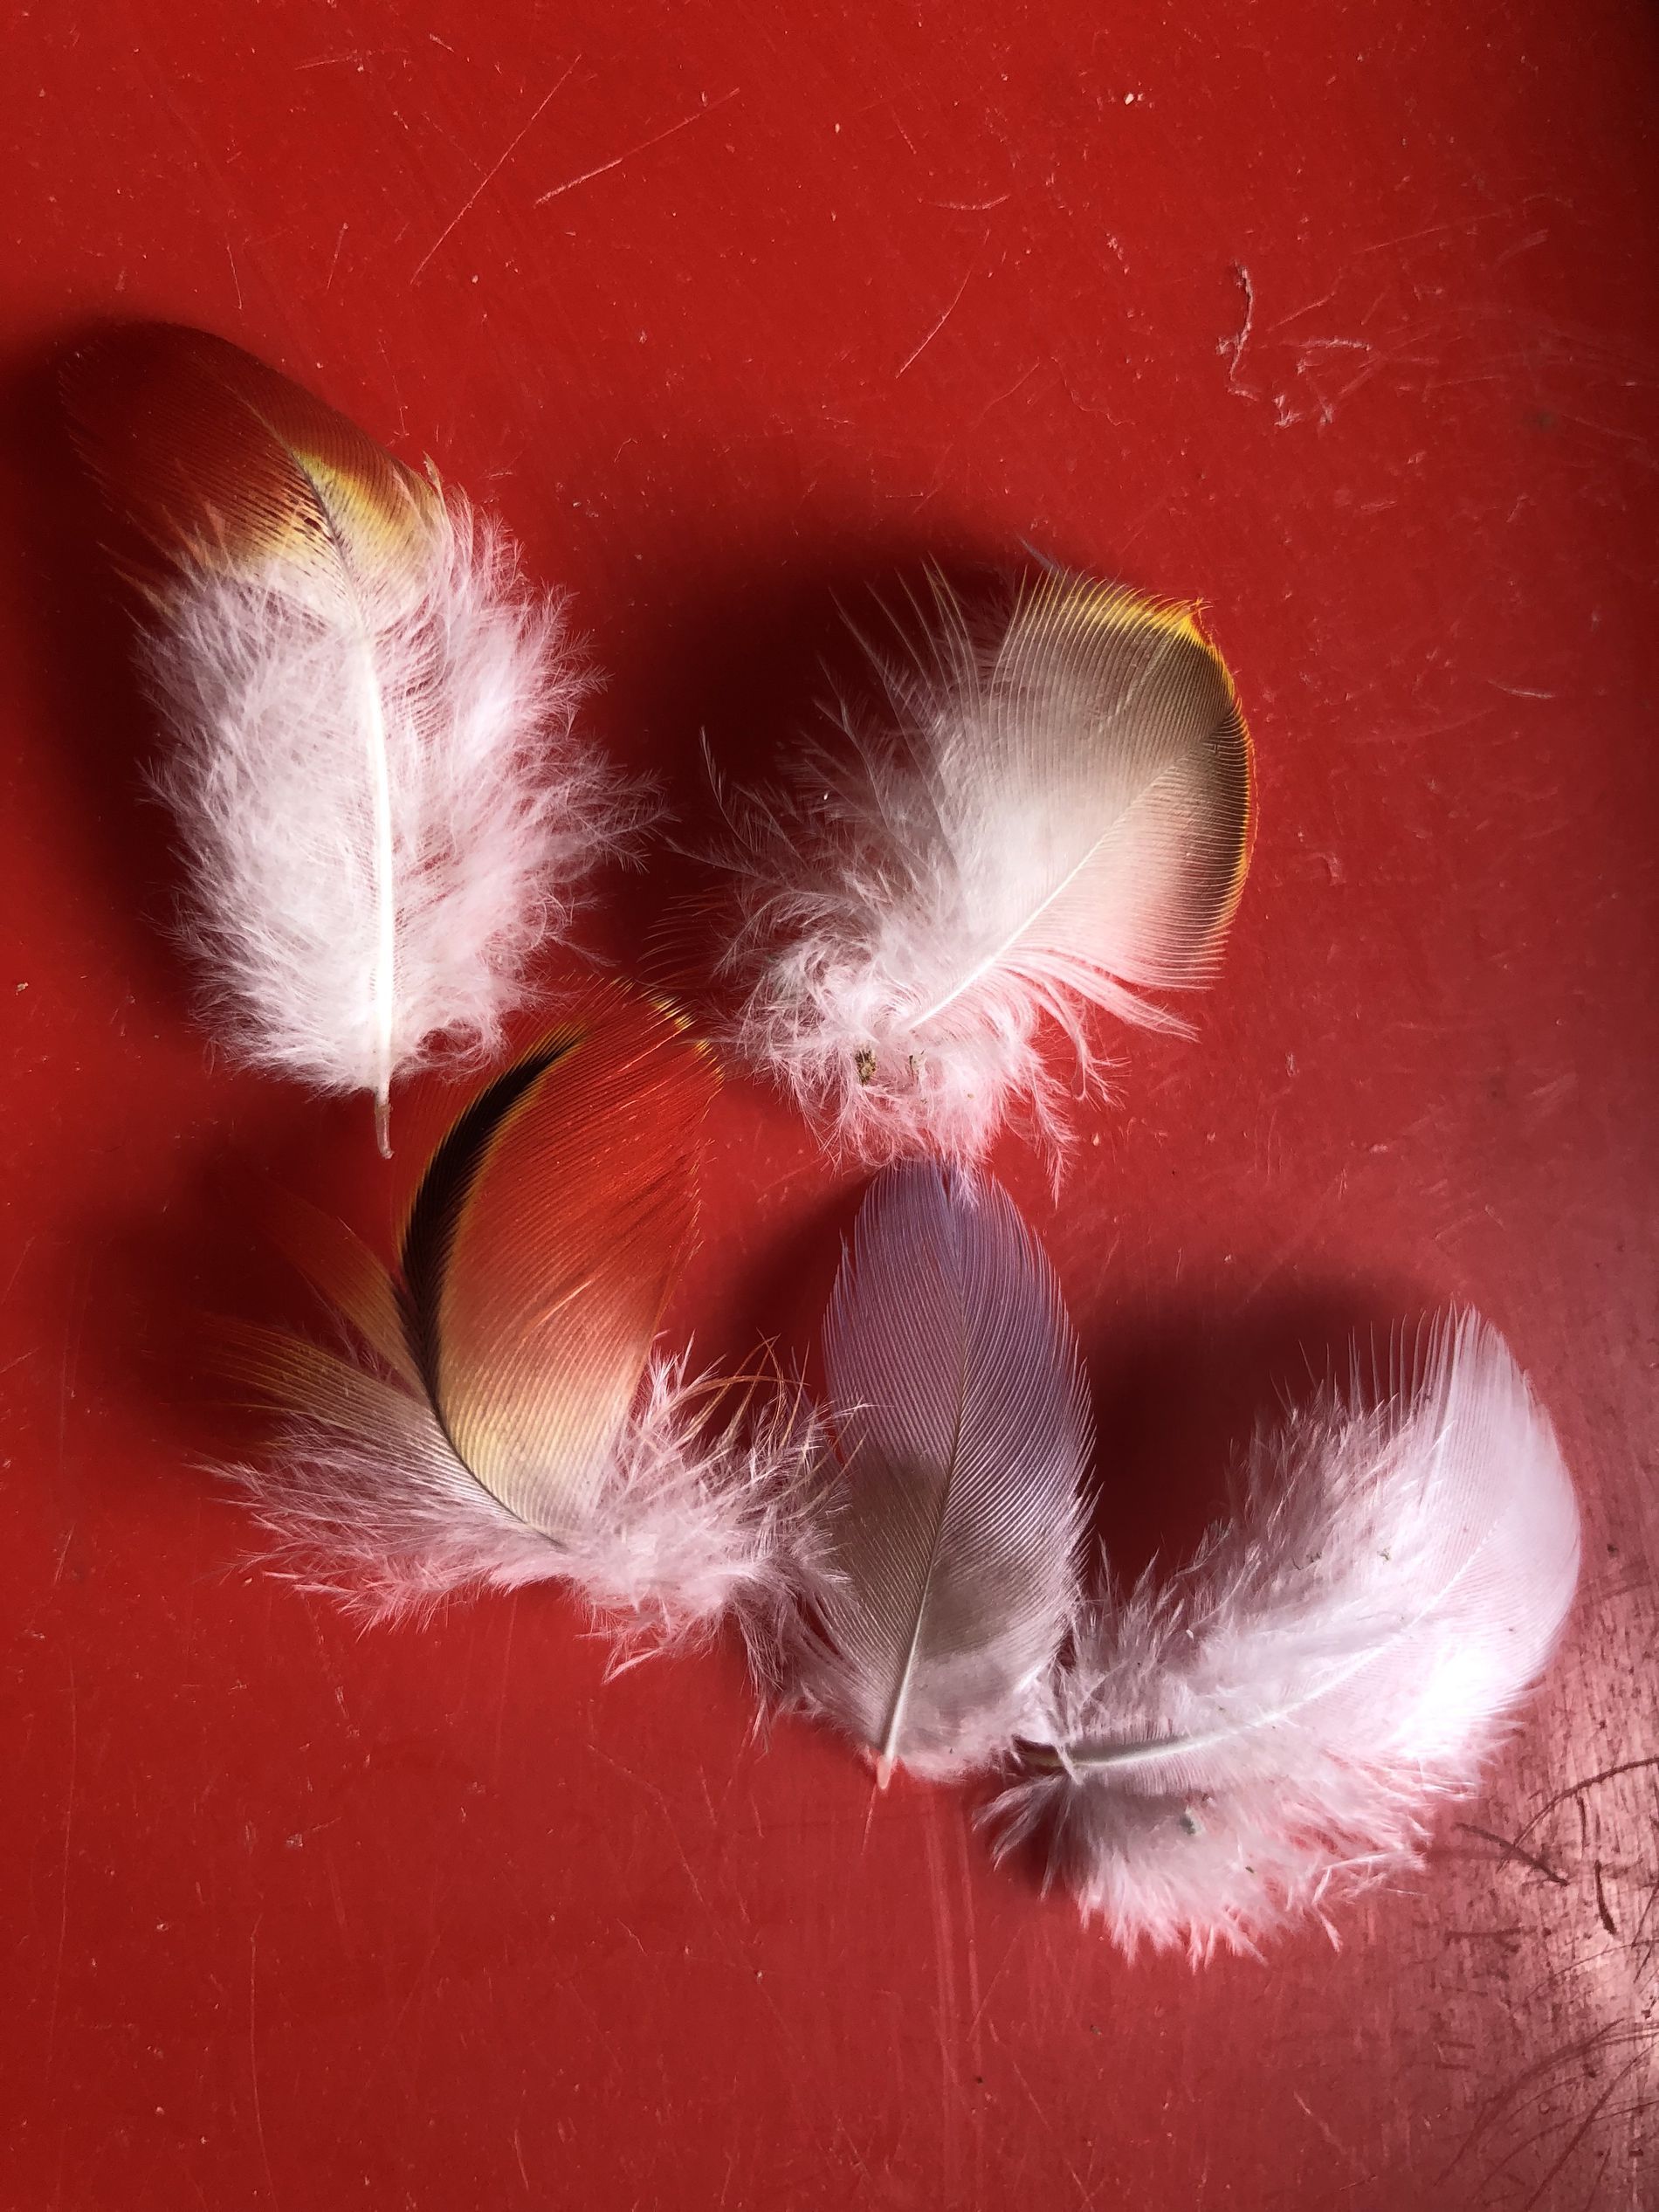
Colorful Feathers
The image shows four small feathers on a red surface. They have fluffy white bases with orange, yellow, brown, and a hint of purple at the tips.
The scene is a portrait captured from a top-down perspective. It shows four small feathers on a red surface. The contrast between the background and the delicate feathers creates a delicate and serene atmosphere.
Labels: Accessories, Feather Boa, Food, Sweets, Fireworks, Flower, Plant, Animal, Insect, Invertebrate, Feather, Background
Camera: Apple iPhone X
Lens: iPhone X back dual camera 4mm f/1.8
Aperture: F1.8
Exposure: 1/120 sec
ISO: 64
Focal length: 4